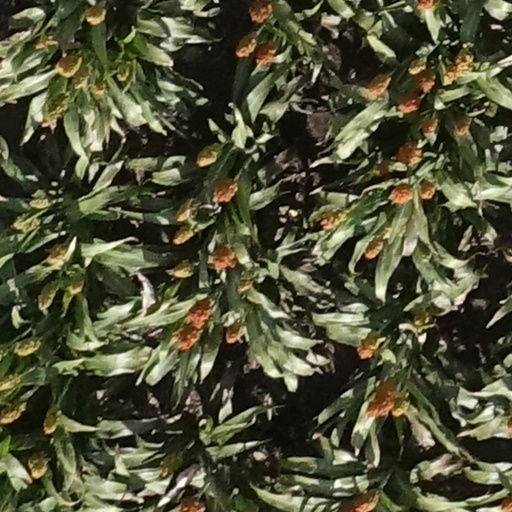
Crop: sorghum